Malaya Cherepakha

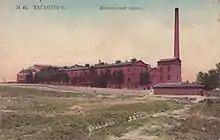
Taganrof Tannery Factory

The riverbed of Malaya Cherepakha is situated in Malaya Cherepakha Gully. The total length of the river is 3 kilometers. It flows into the Sea of Azov through the territory of Taganrog Tannery Factory.